Lionel Rumi

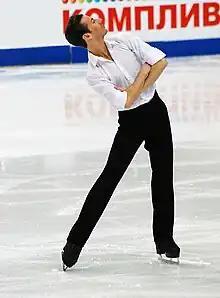
Lionel Rumi during the short dance at the 2011 European Championships in Bern, Switzerland.

Lionel Rumi (born August 12, 1986) is a French-Israeli ice dancer and model. He skated for France with Élodie Brouiller and Scarlett Rouzet until 2008 and then began representing Israel with Brooke Frieling.